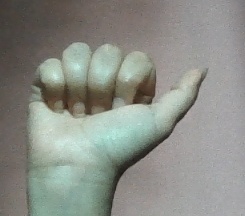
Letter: dhad